Hugh Evan-Thomas

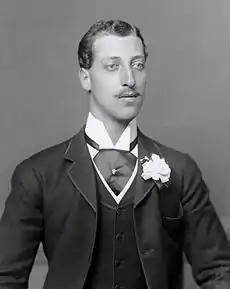
Prince Albert Victor c.1885

"Osborne" remained out of service throughout 1892, giving Evan-Thomas plenty of time for shore leave. In February 1893, "Osborne" sailed for Genoa where they met Prince George, his mother and sisters for a royal tour of the Mediterranean. Evan Thomas, with other officers, frequently accompanied the royal party ashore. In a relatively small ship he was required to stand sea watches, but also had direct responsibility for all details of ensuring royal life ran smoothly. The ship returned to England on 3 June. Milne reported he was 'a zealous and hardworking officer and in every way to my satisfaction'.